Chiaravalle Abbey, Fiastra

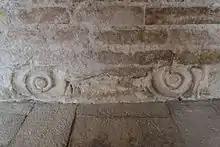
Capital retrieved from Urbs Salvia

The abbey flourished for three centuries. The monks organized their agricultural land into six granges. The monastery was actively involved in encouraging the economic, social and religious development of the area. Its influence grew to the extent that it incorporated 33 dependent churches and monasteries. The history of the abbey is recorded in the collection of 3,194 manuscripts known as the "Carte Fiastrensi", now in the state archive of Rome.